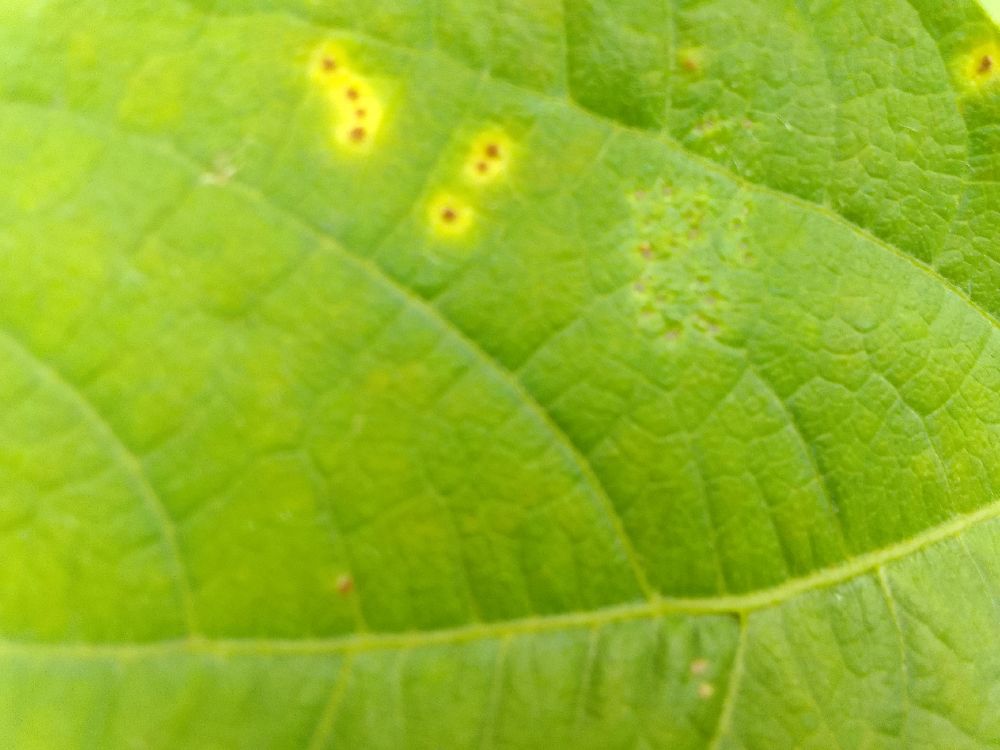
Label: rust